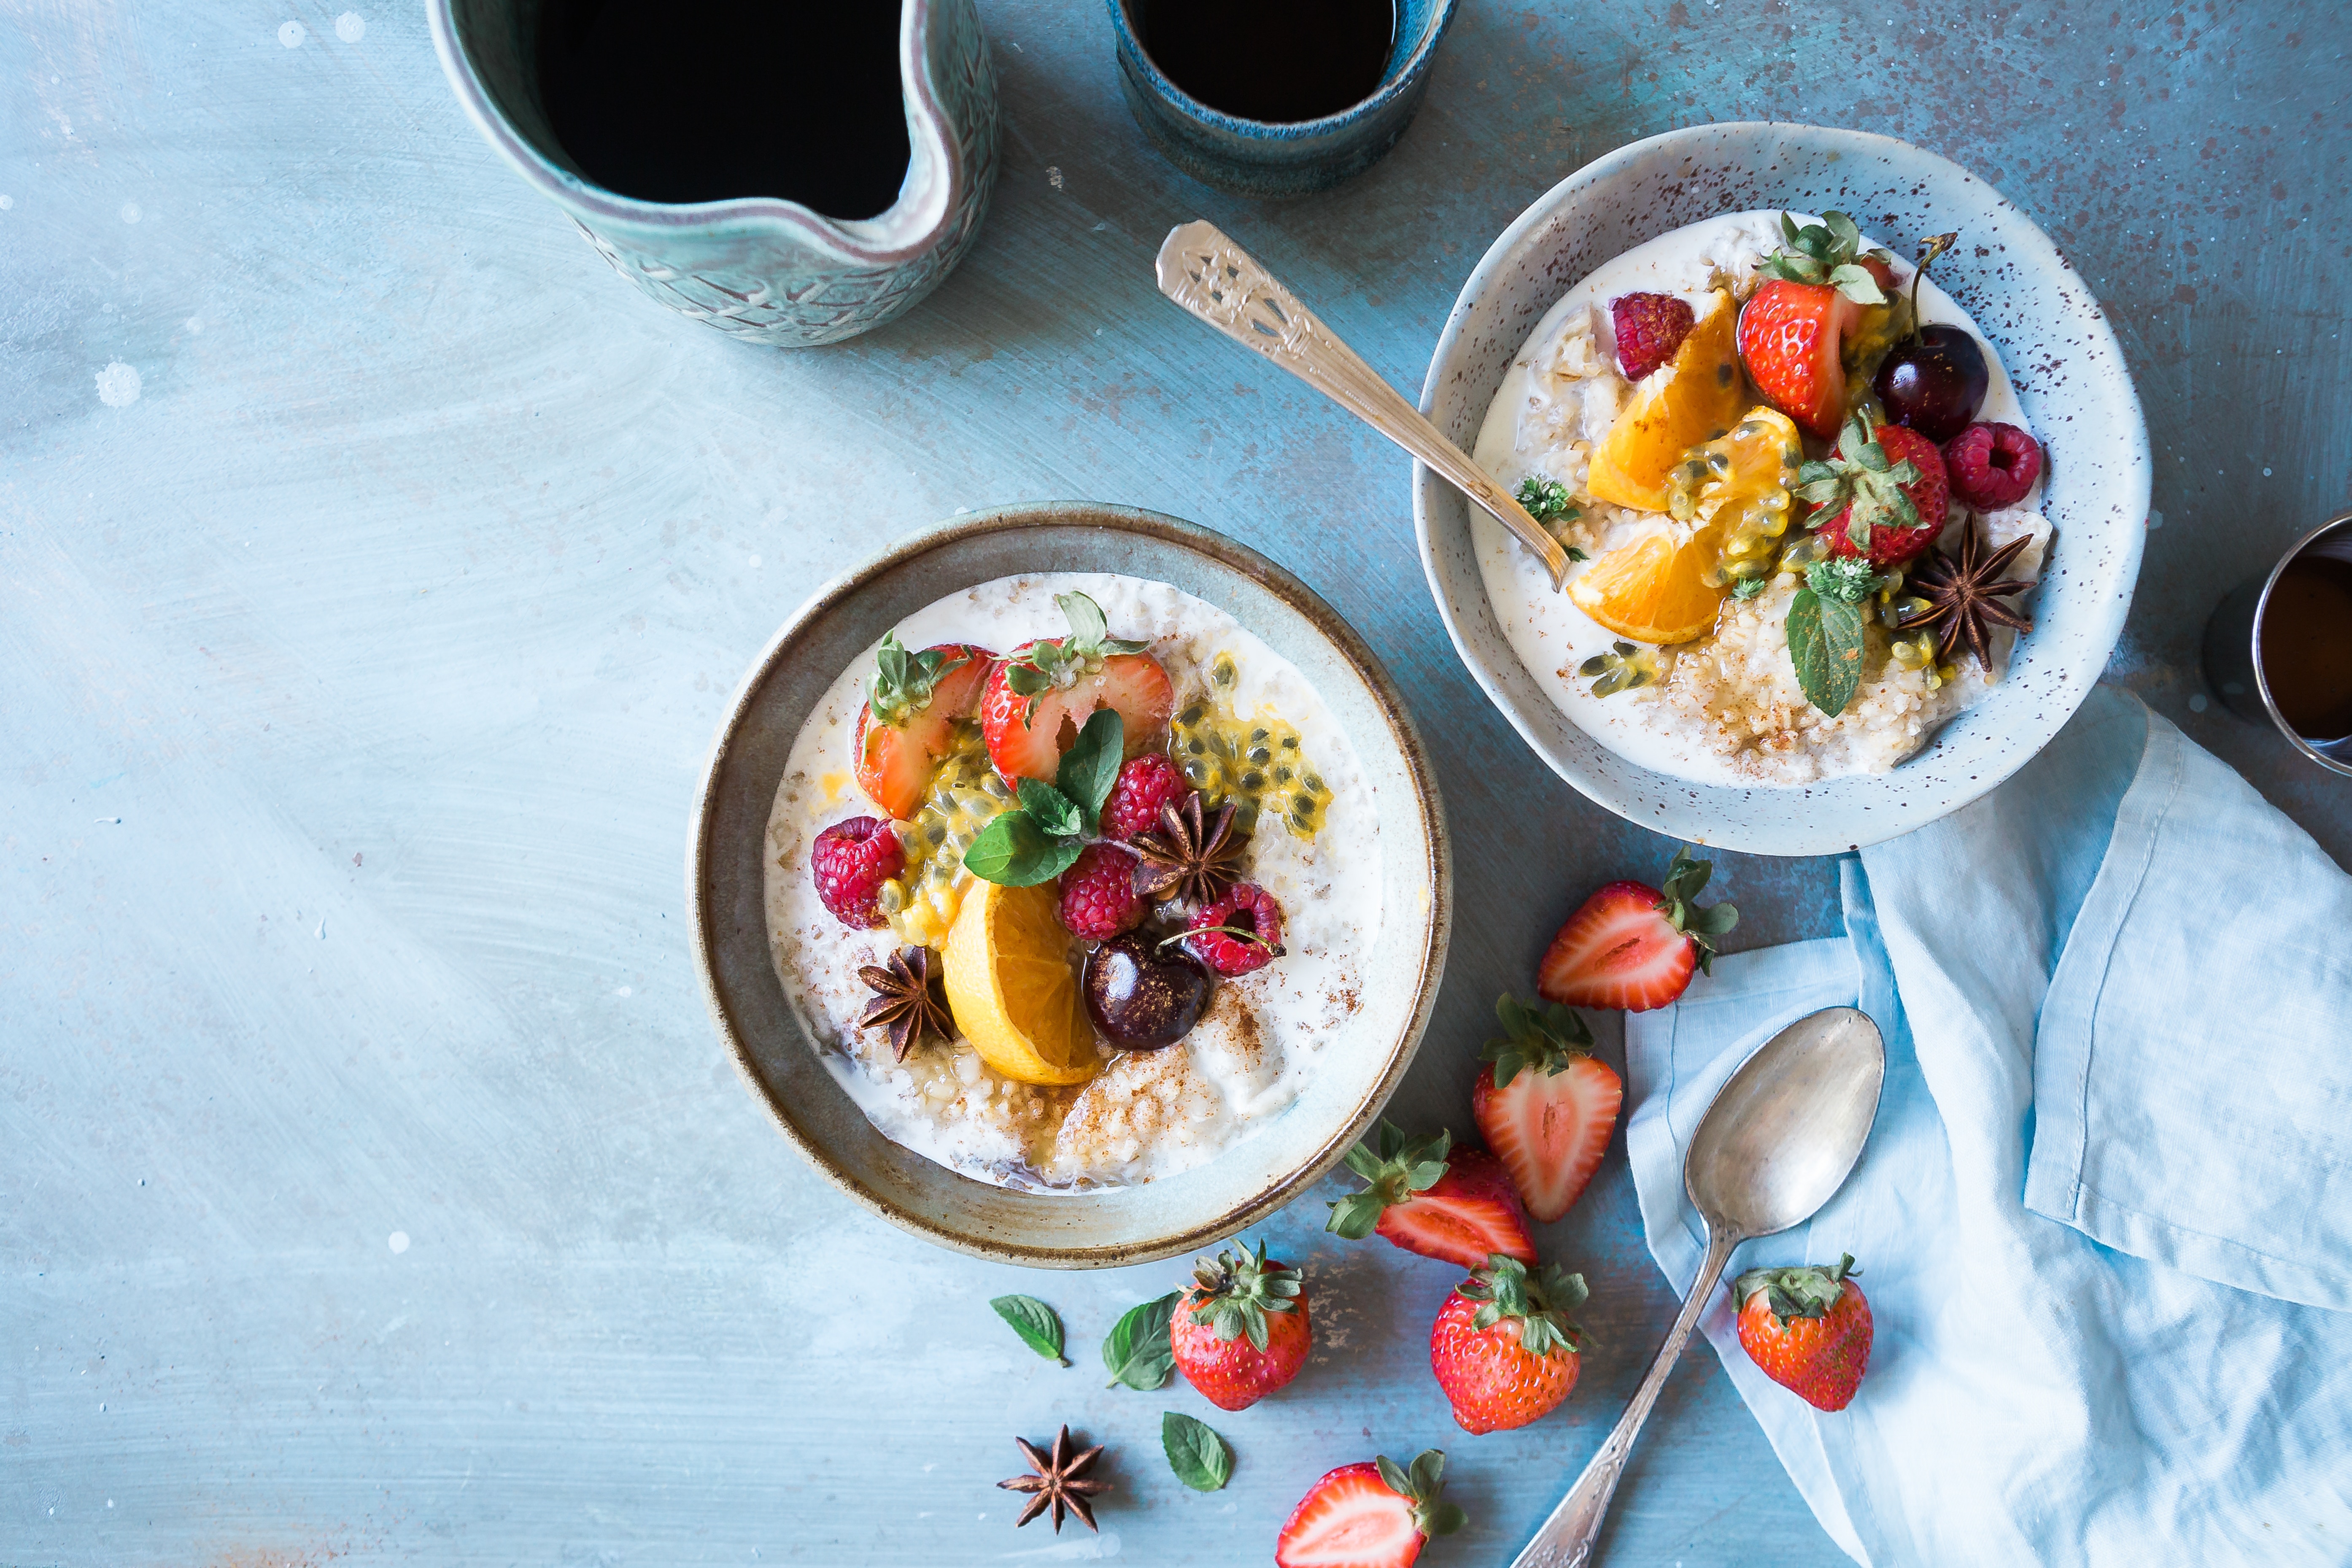
fruit, dish, meal, food, recipe, breakfast, dessert, cool image, cool photo, strawberries, vegetarian food, brunch, superfood